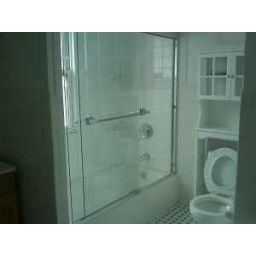
A glass sliding door in the bathroom might suggest a level of status or prestige.